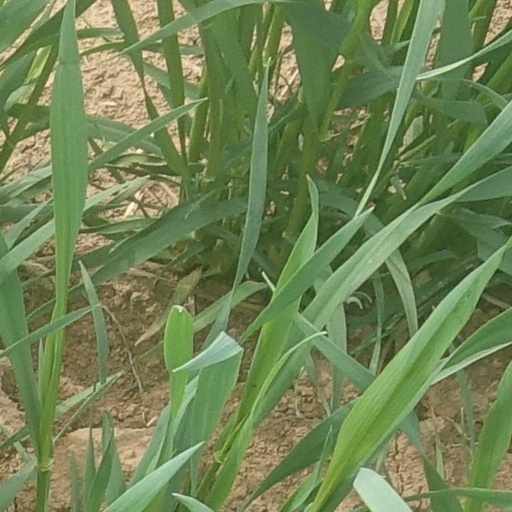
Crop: wheat